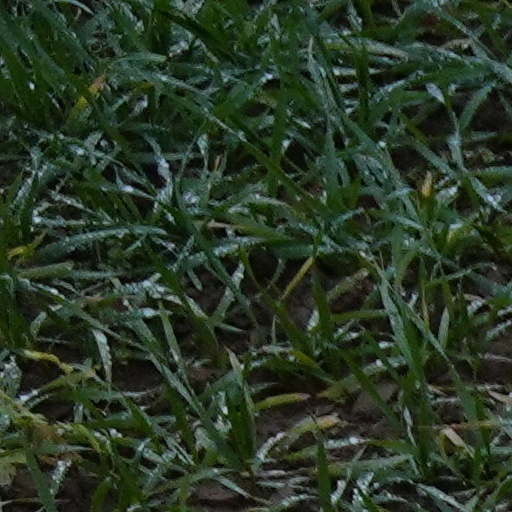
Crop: wheat